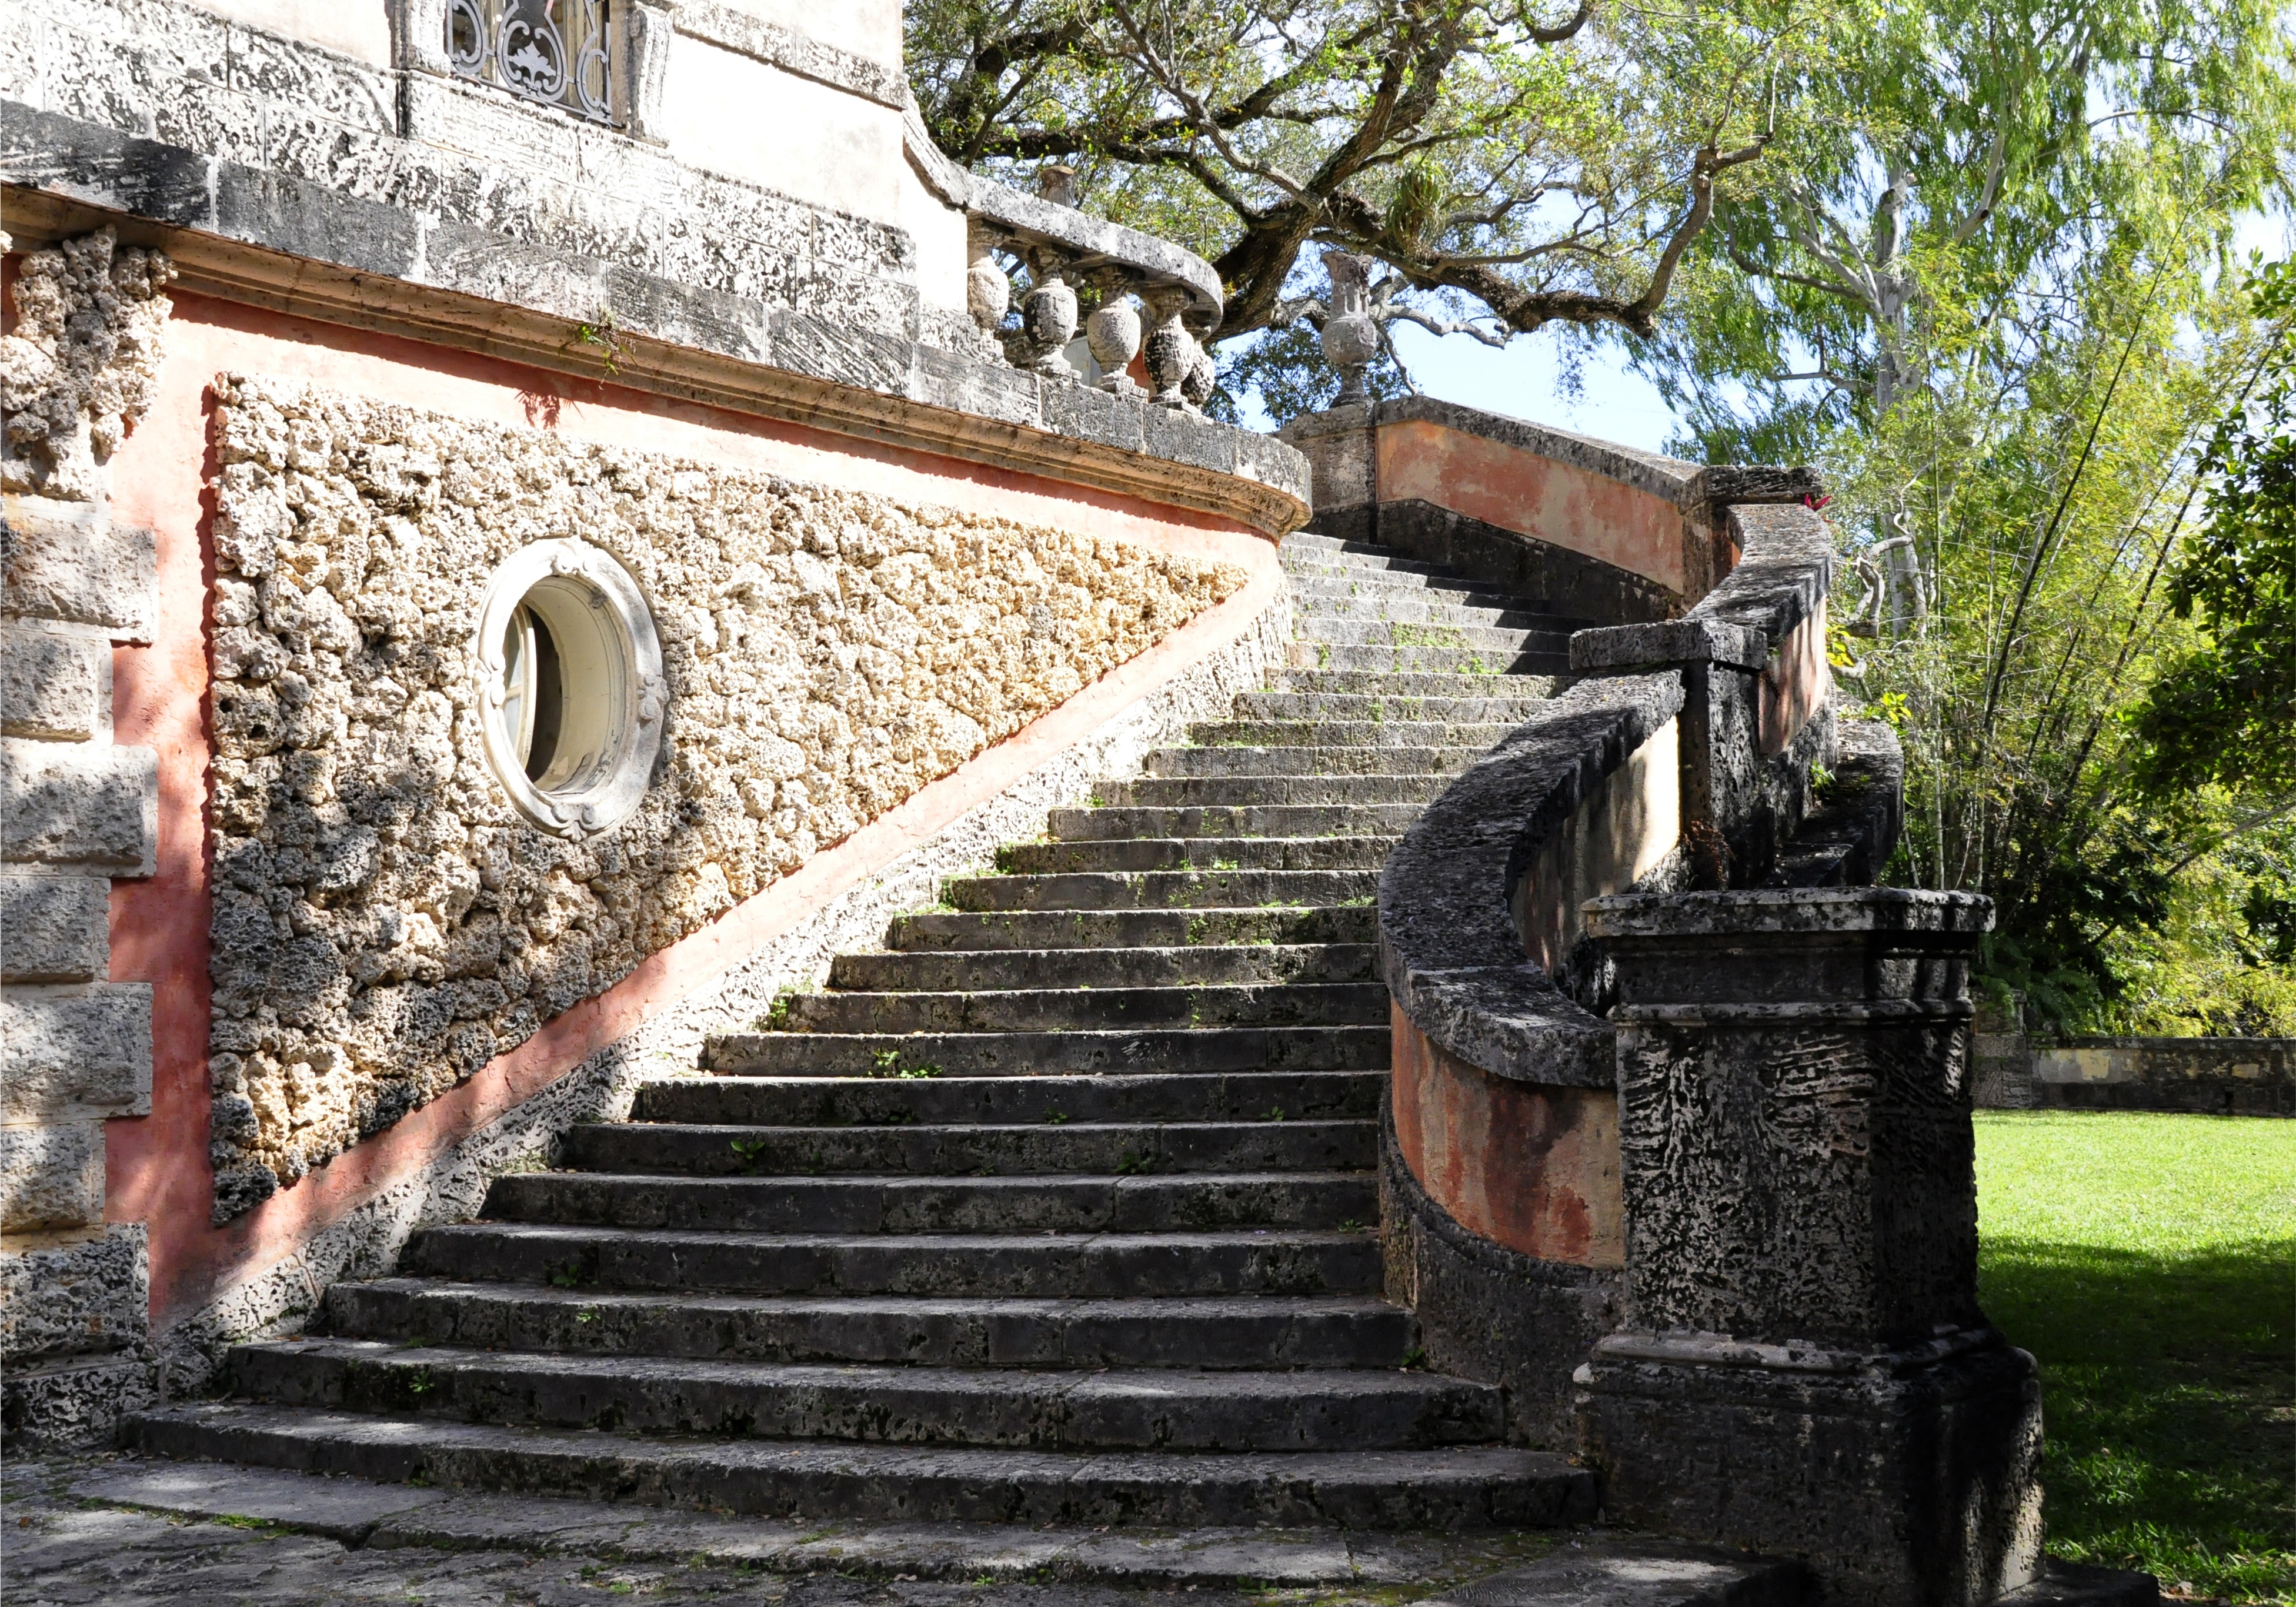
summer, railing, cottage, usa, waterway, classical, stairs, swinging, limestone, miami, history, florida, viscaya